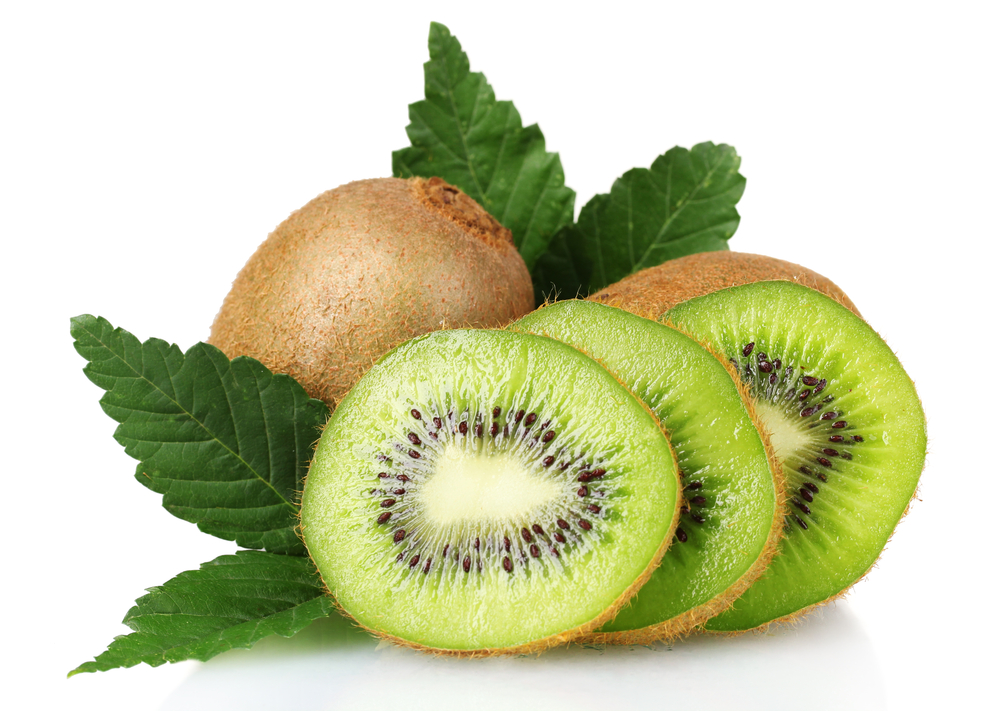
Label: Kiwi